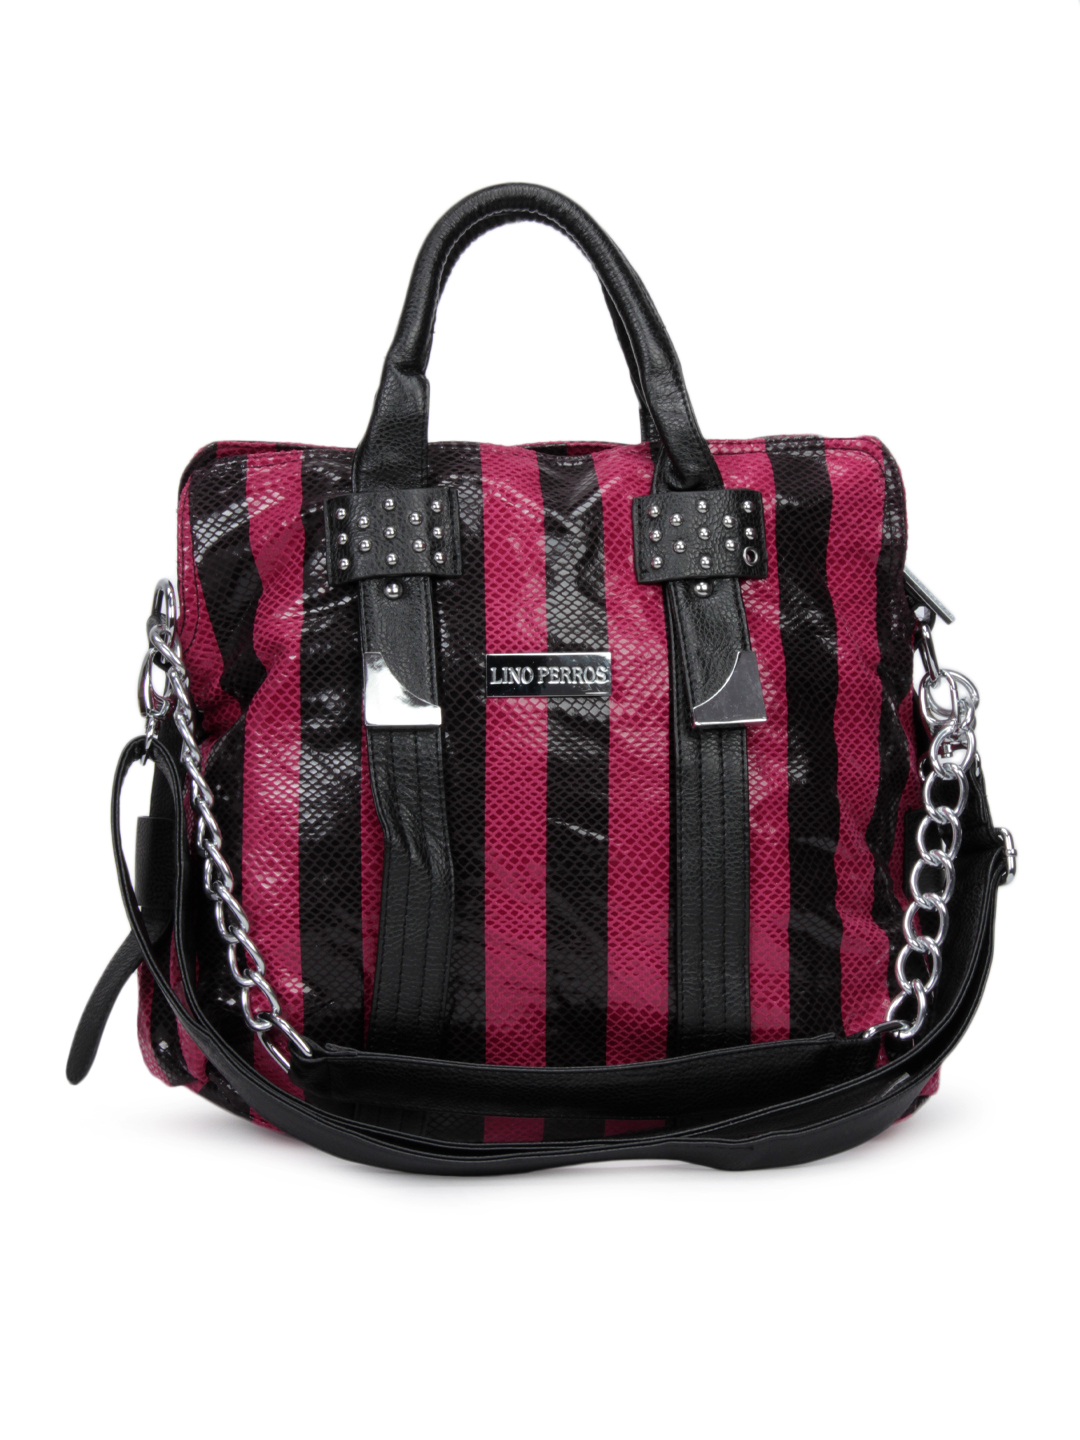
Lino Perros Women Pink Handbag
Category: Accessories / Bags / Handbags
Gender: Women
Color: Pink
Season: Winter 2015
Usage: Casual